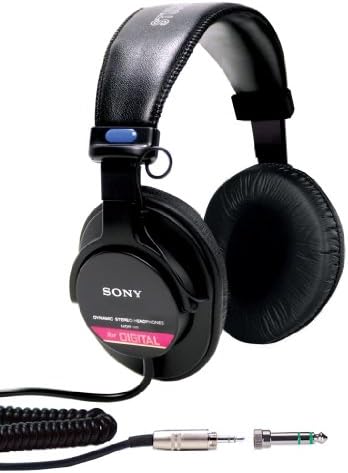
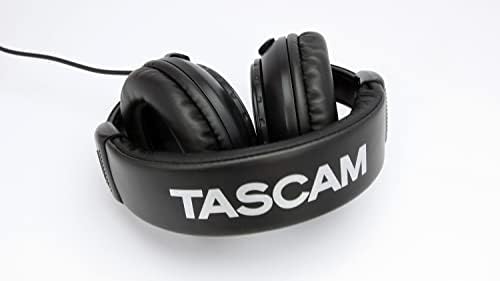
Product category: headphones
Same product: no